Paragliding

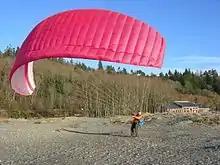
Land-based practice: Kiting

From the 1980s, equipment has continued to improve, and the number of paragliding pilots and established sites has continued to increase. The first (unofficial) Paragliding World Championship was held in Verbier, Switzerland, in 1987, though the first officially sanctioned FAI World Paragliding Championship was held in Kössen, Austria, in 1989.